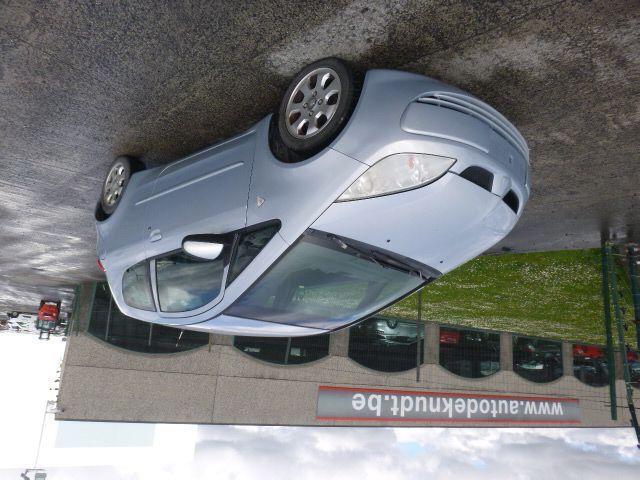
Aucun dommage détecté.
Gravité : aucun